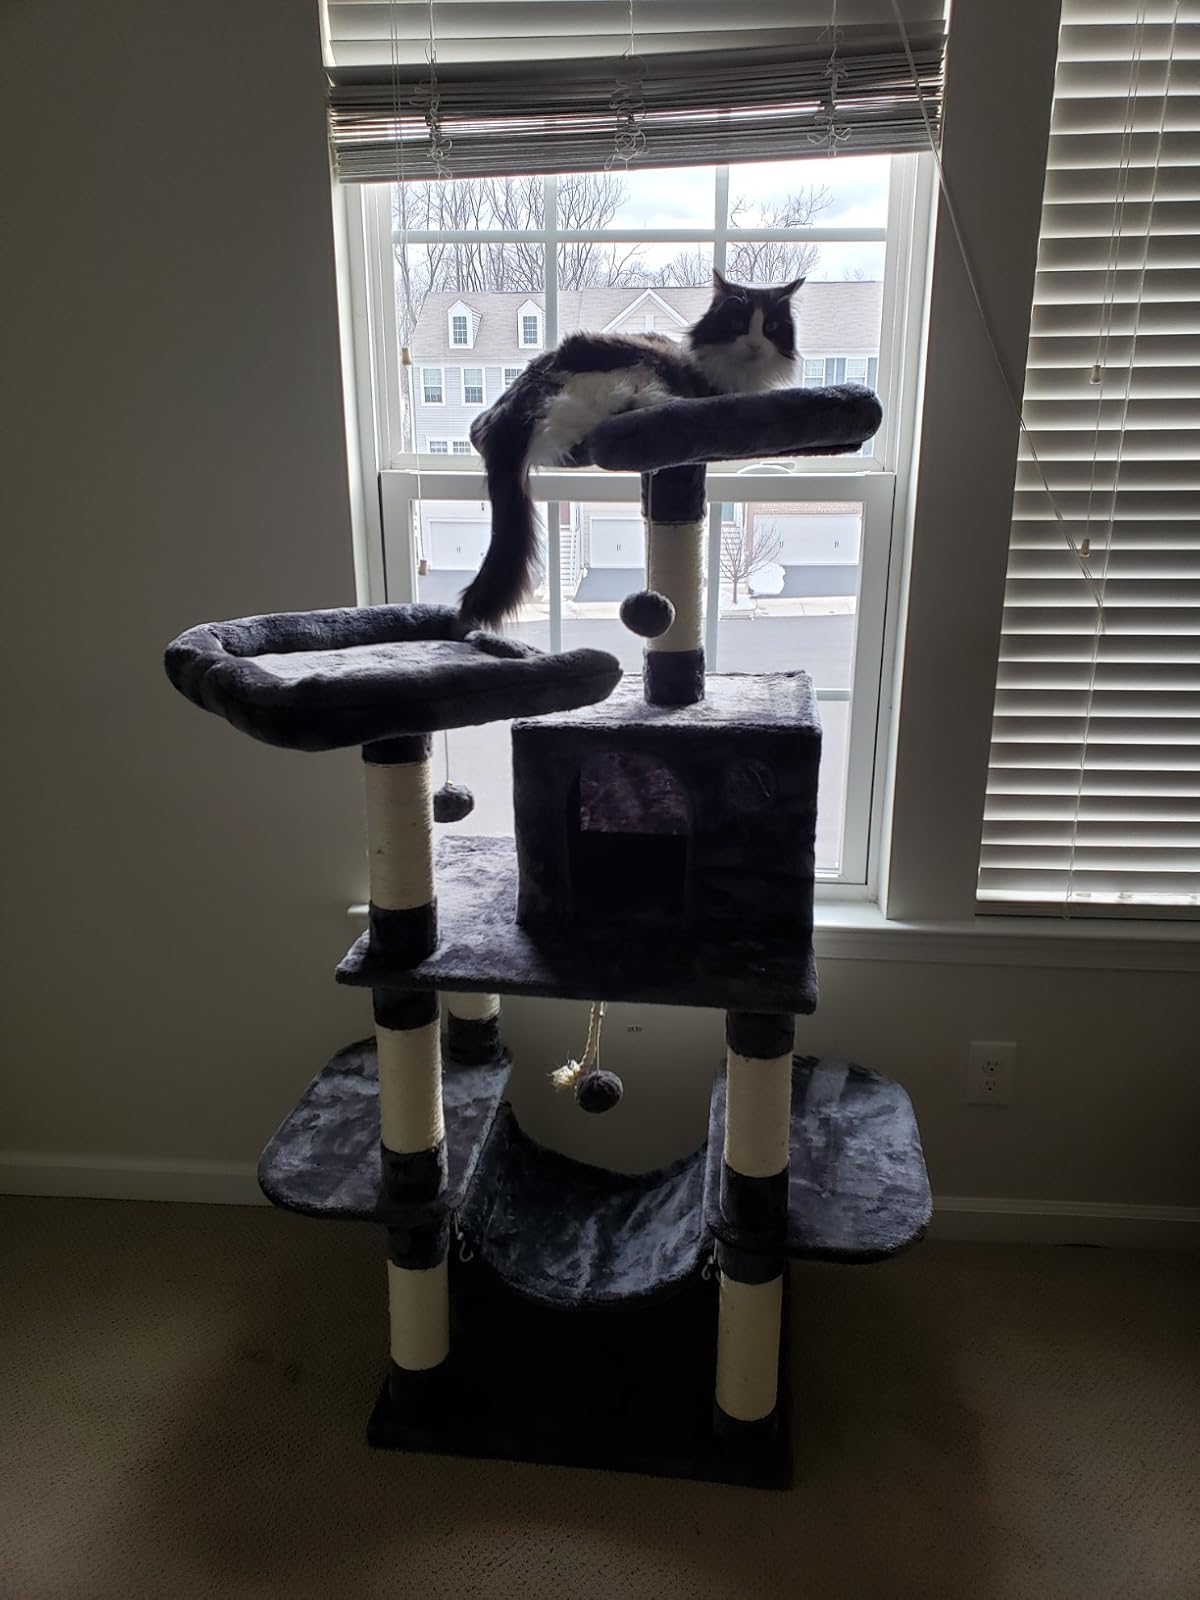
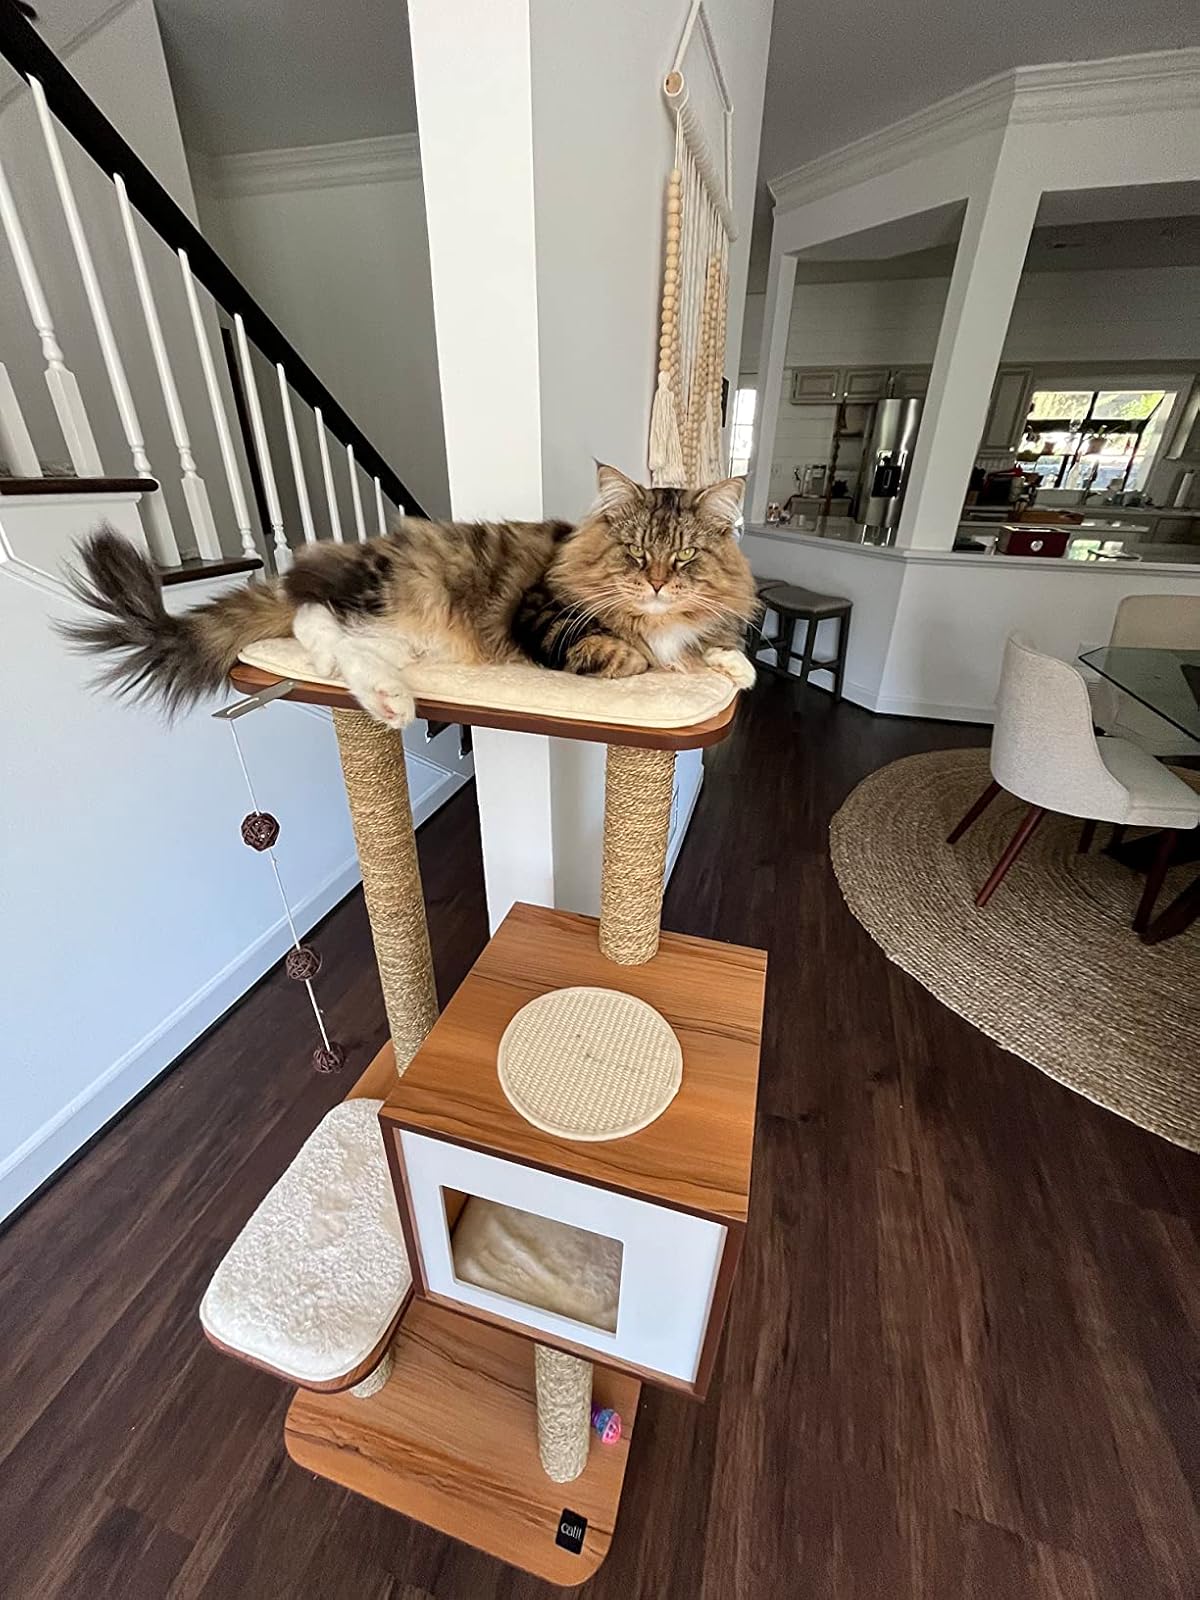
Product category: items_cat tree
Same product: no